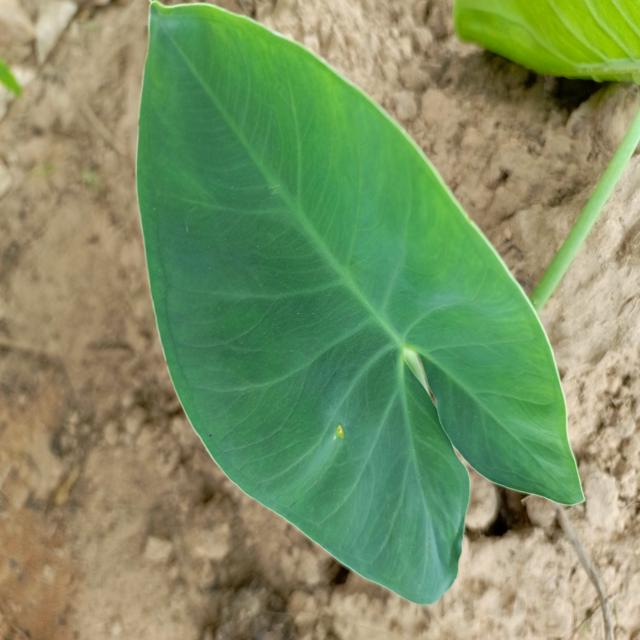
Label: Healthy